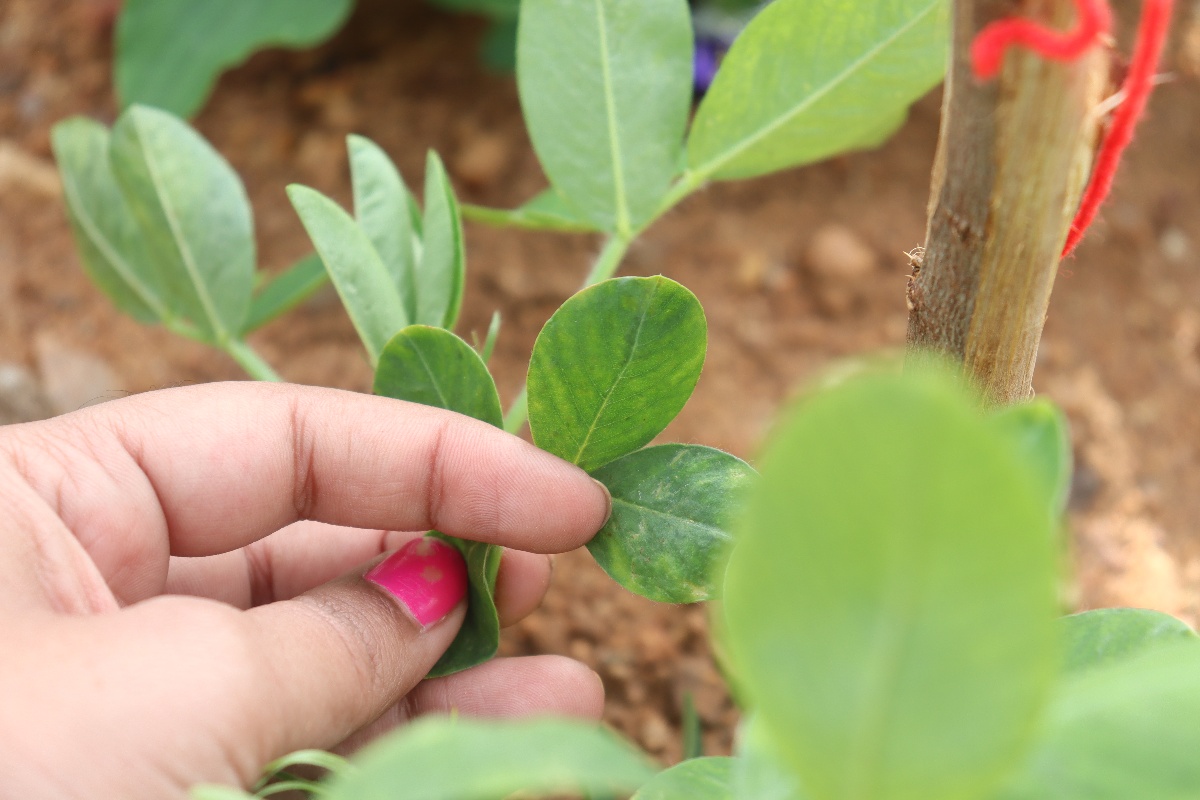
Label: healthy leaf